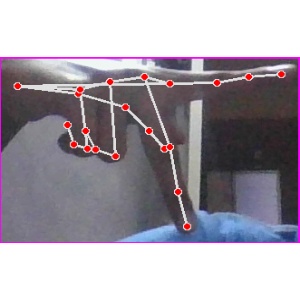
अक्षर: प